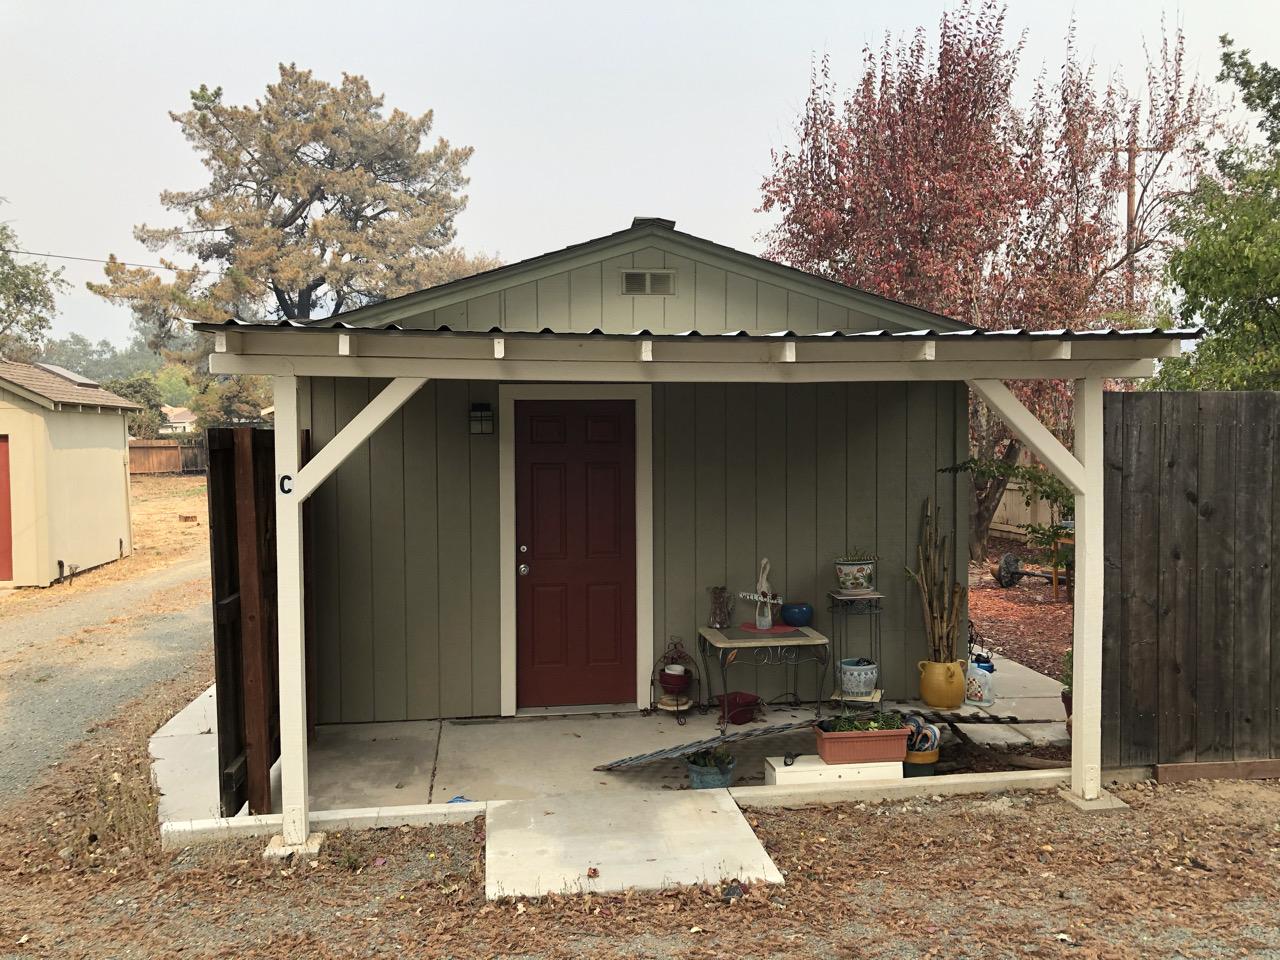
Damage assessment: no_damage